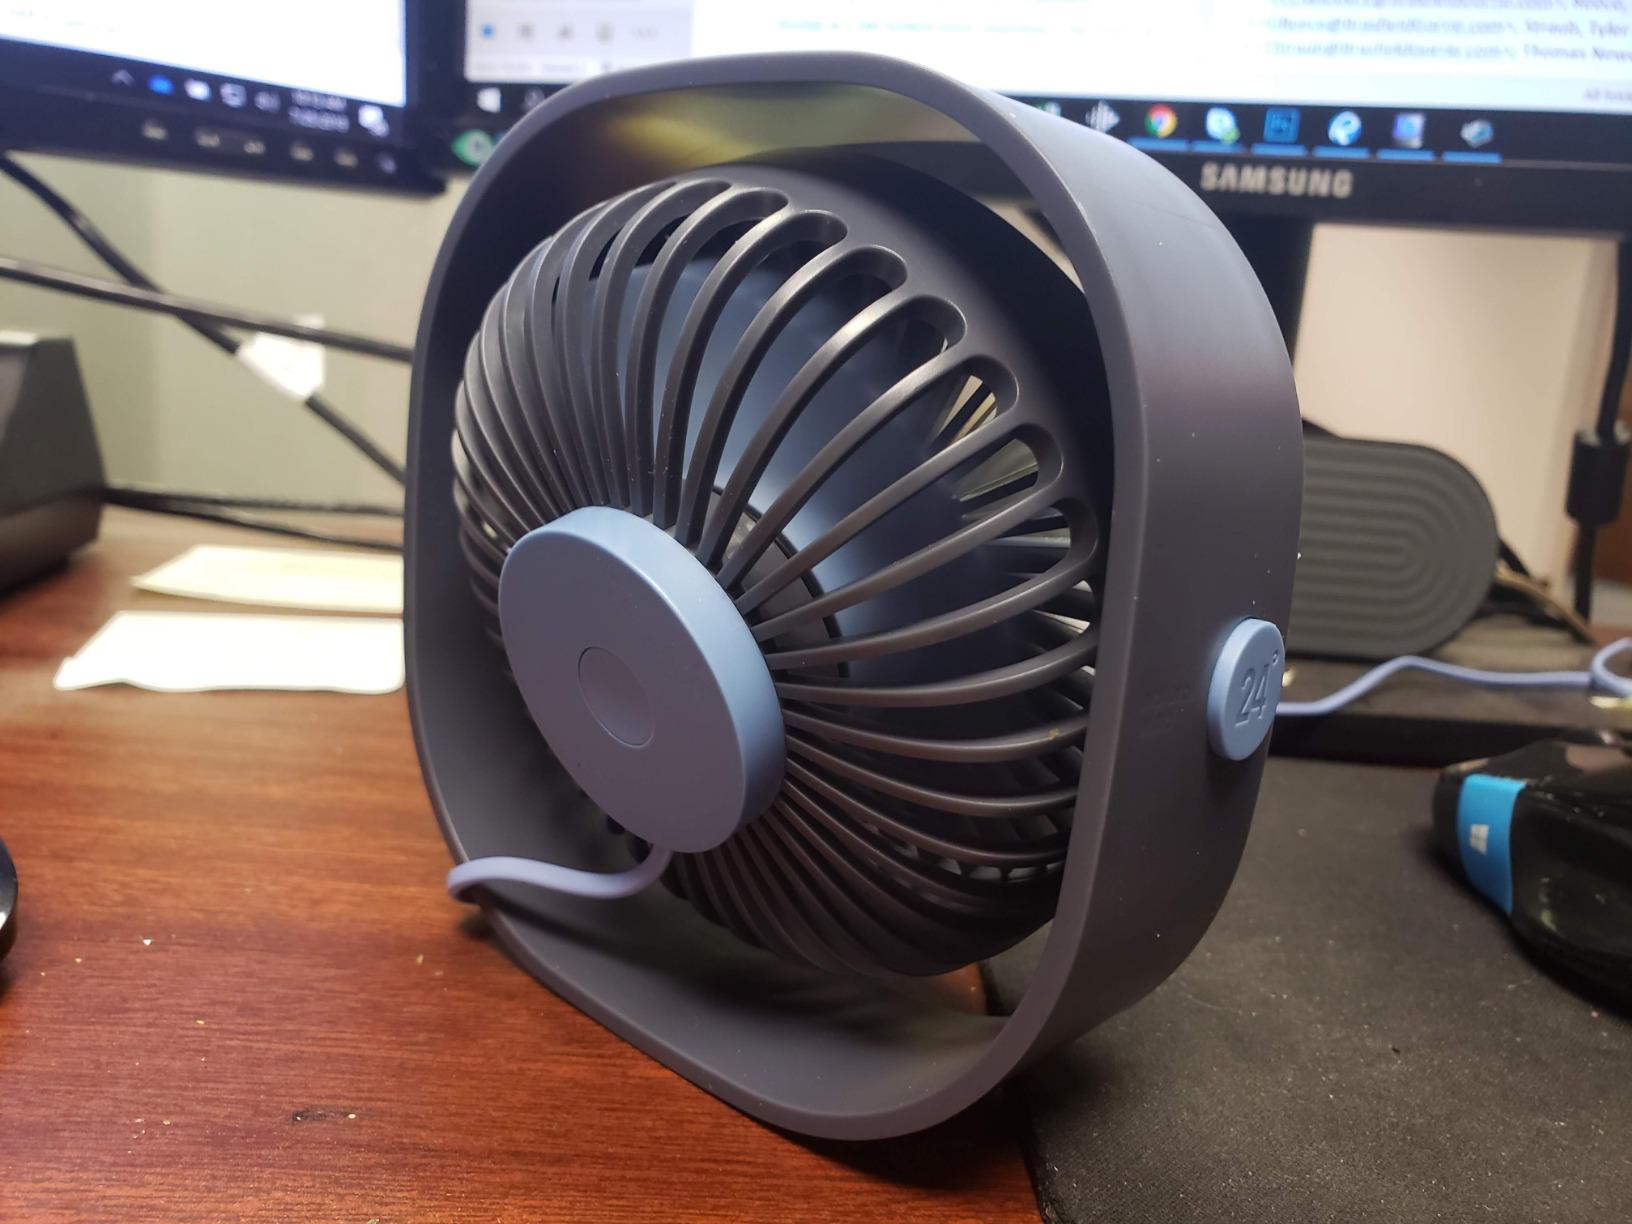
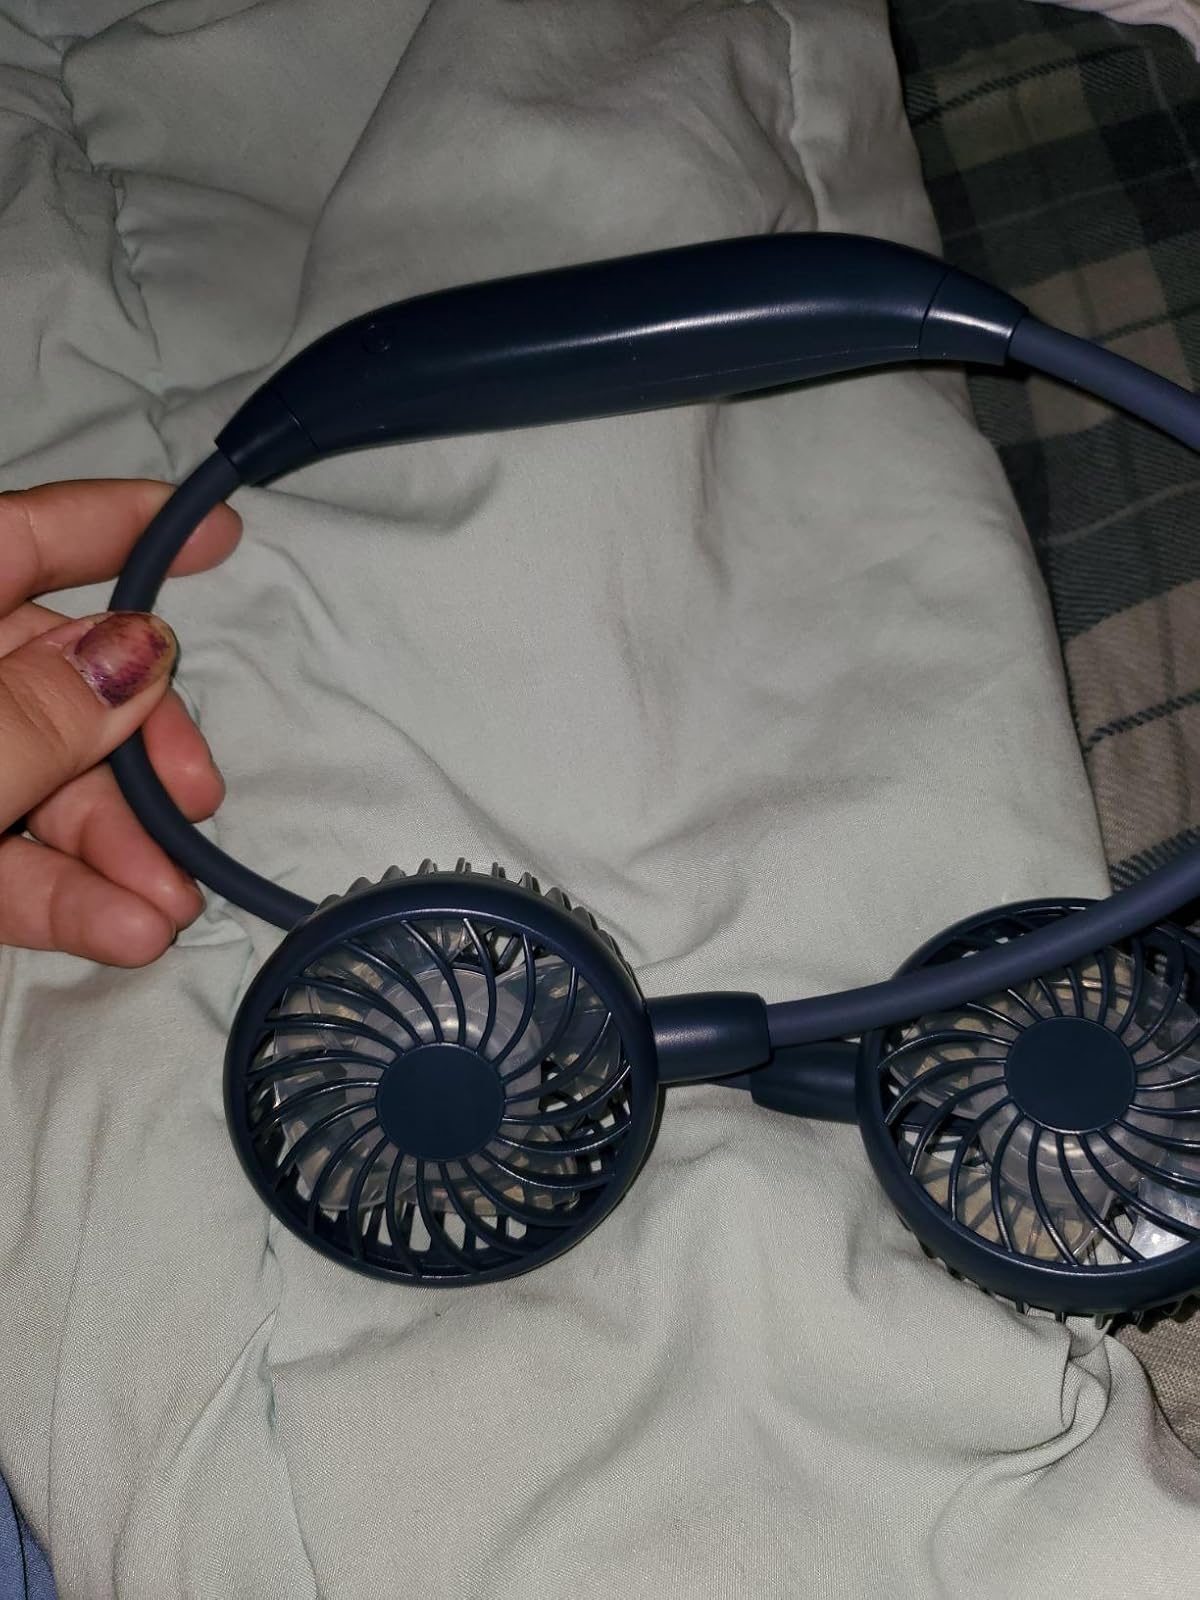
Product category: fan
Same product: no